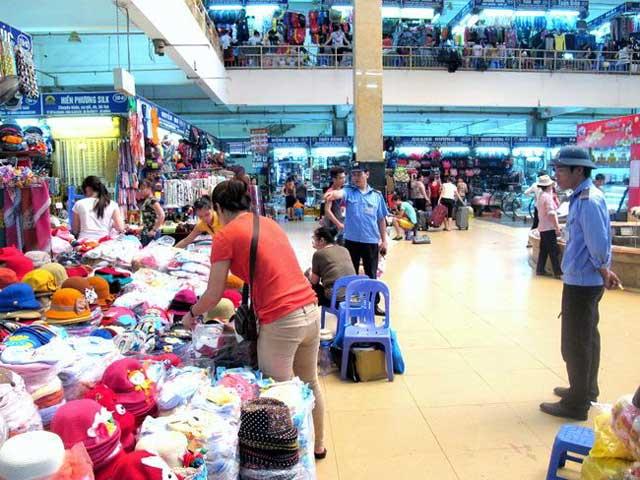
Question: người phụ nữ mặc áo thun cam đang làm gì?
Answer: đang chỉnh lại hàng hóa trên quầy bán nón